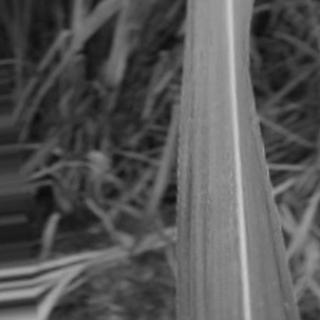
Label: sugarcane_bacterial_blight